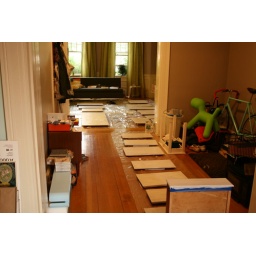
Sanding, priming, painting, reinstalling kitchen cabinets. Also painting wall panel in hallway.